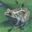
Label: frog